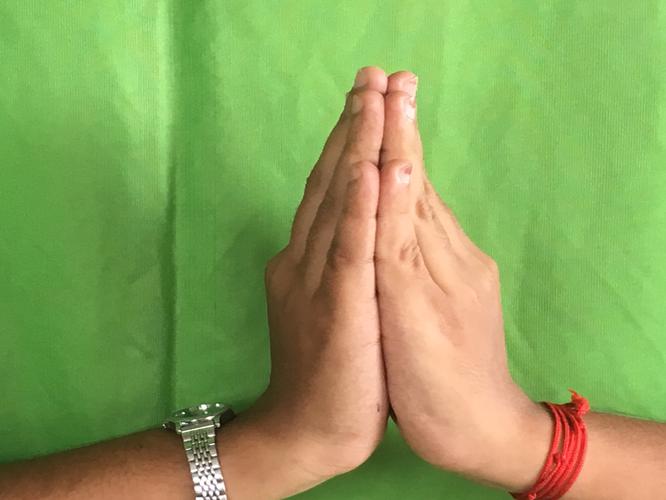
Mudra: Anjali
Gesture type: double_hand